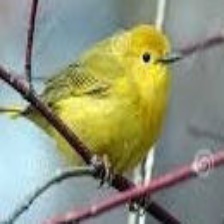
Species: ANIANIAU
Scientific name: MAGUMMA PARVA